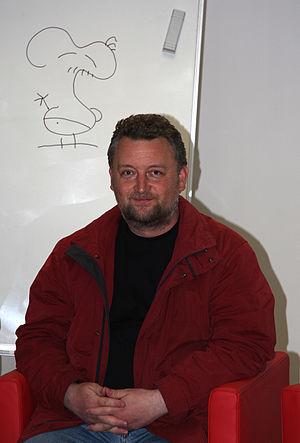
TBC, de son vrai nom Tomaz Lavrič est un auteur slovène de bande dessinée.